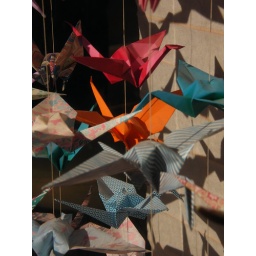
A small portion of the flock of paper birds suspended in a storefront window in Georgetown.